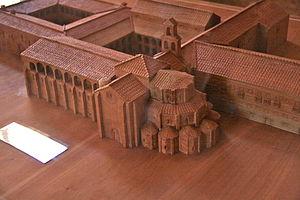
L’abbaye de Moreruela est une ancienne abbaye, d'abord bénédictine ; en 1132, elle devient la première abbaye cistercienne de la péninsule ibérique. Ses ruines sont situées dans la commune de Granja de Moreruela dans la province de Zamora.